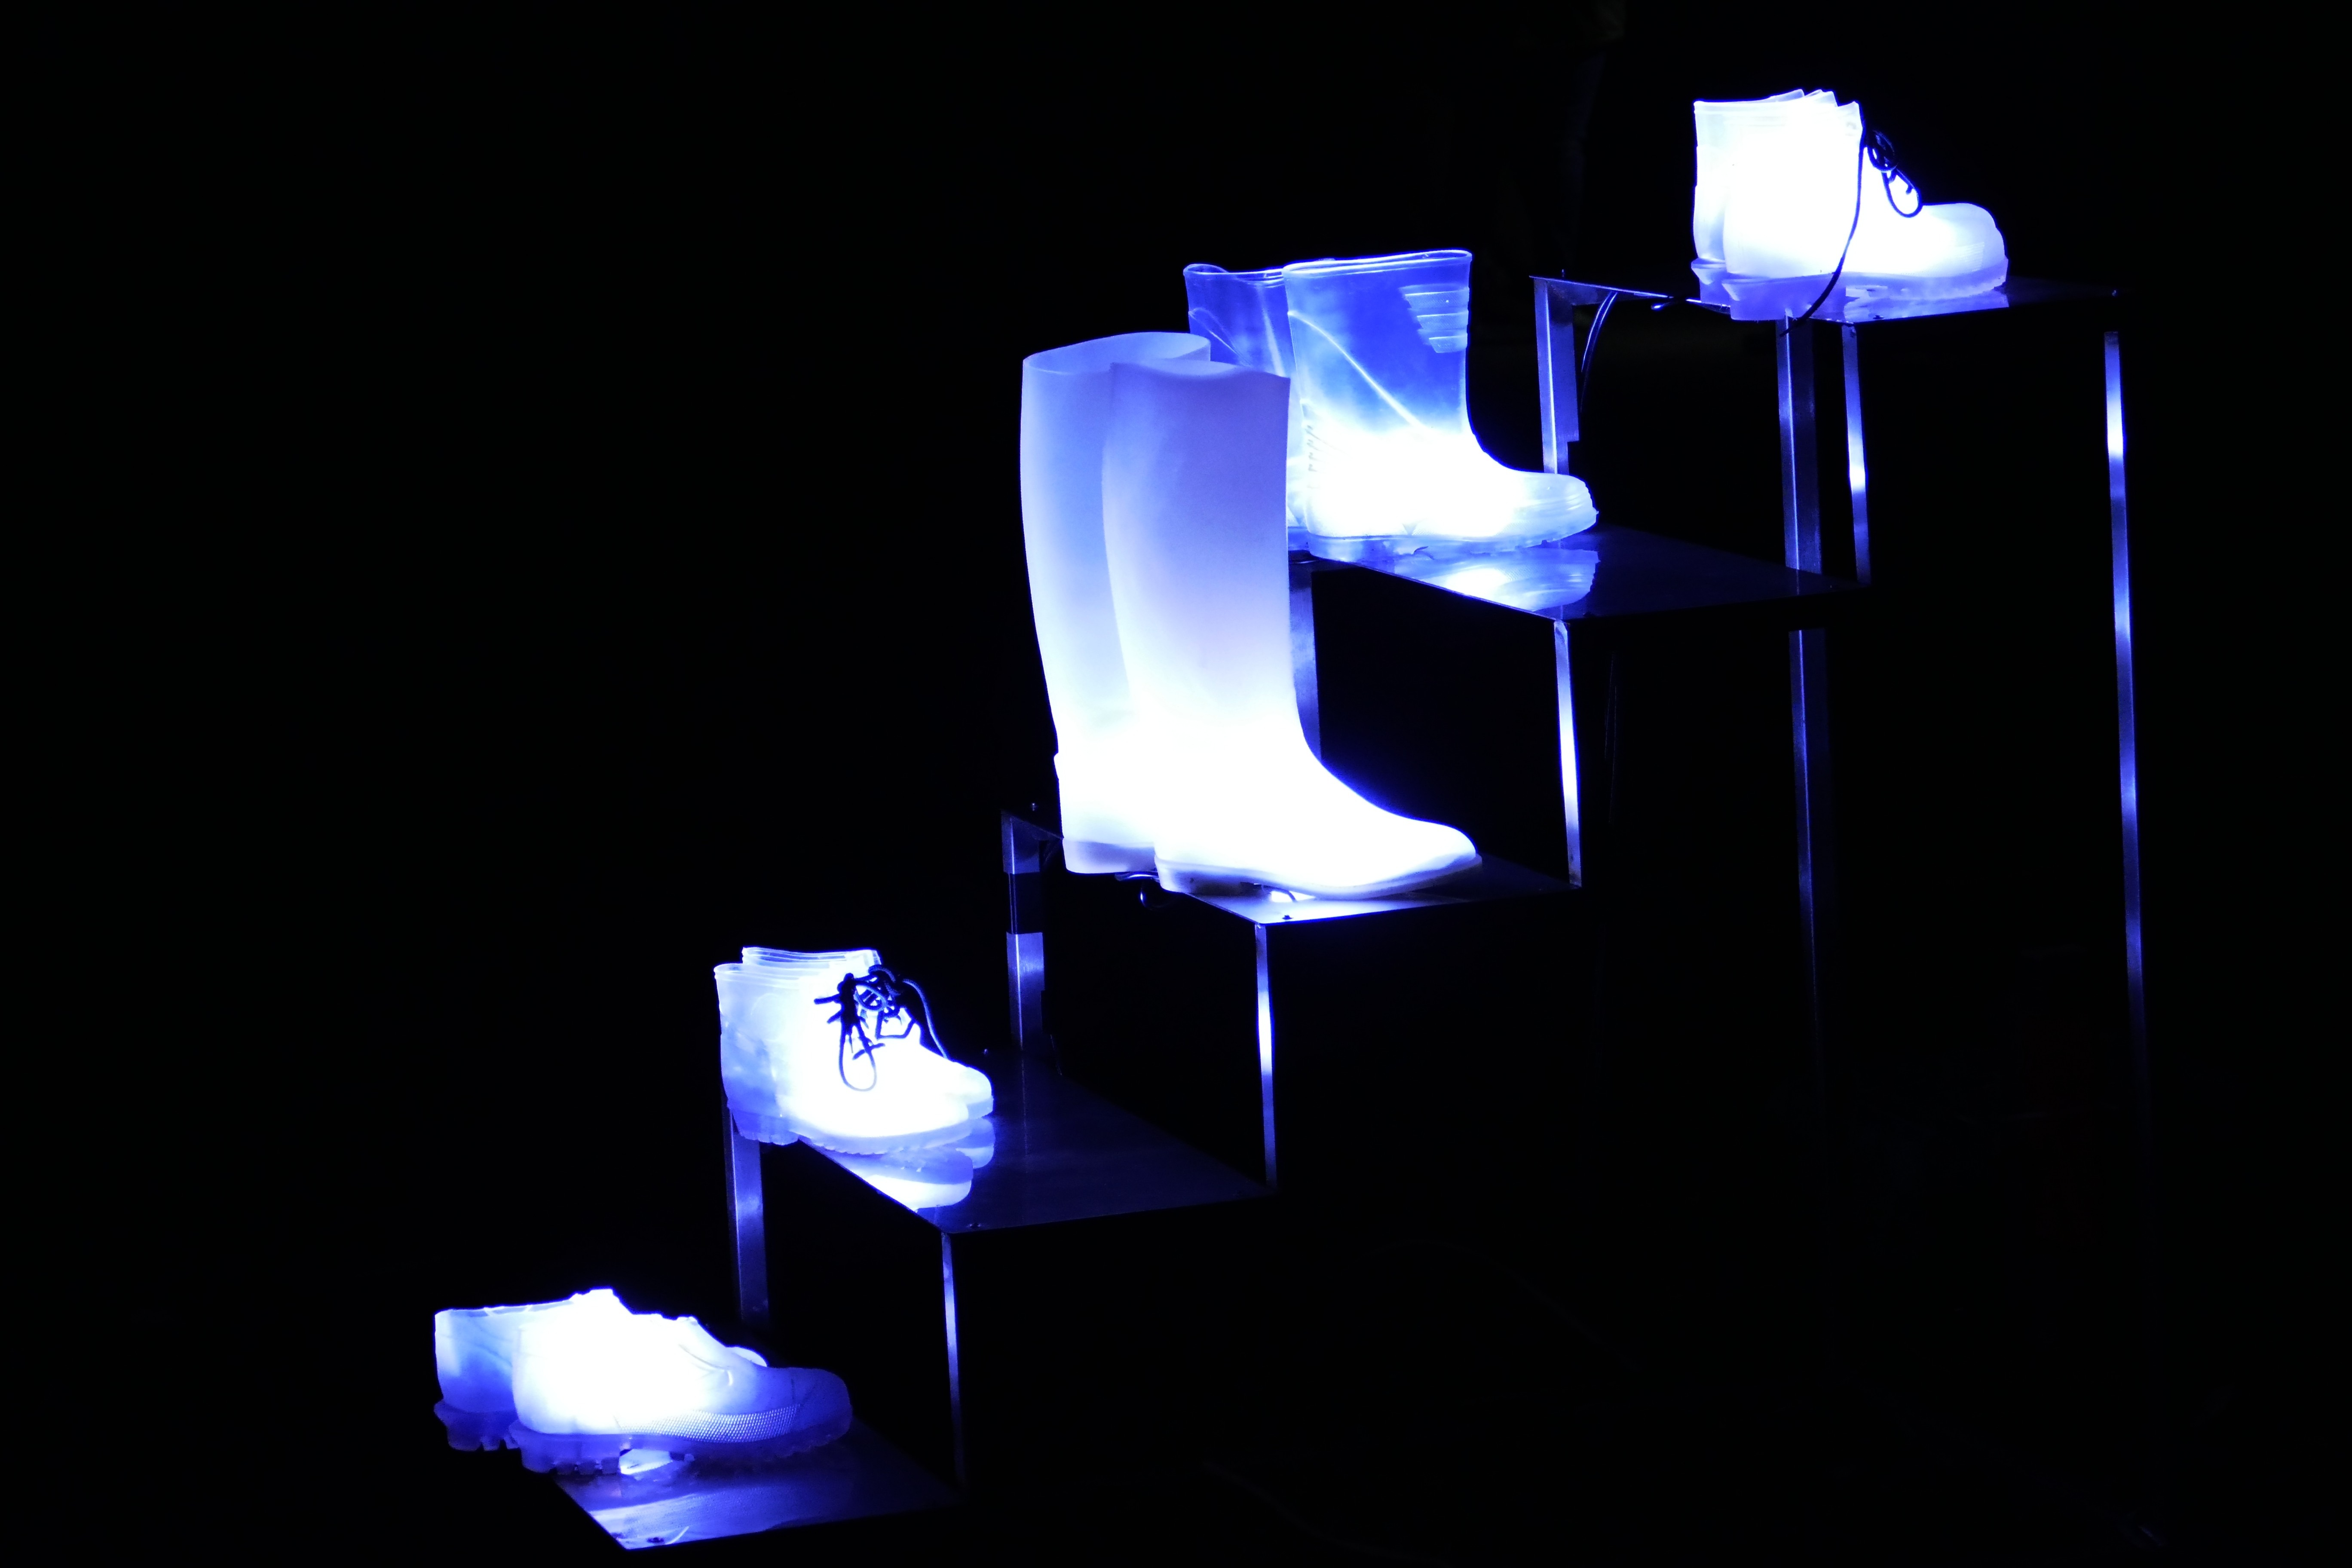
light, night, dark, evening, park, flame, darkness, blue, tourism, lighting, eat, shoes, sculpture, boots, shape, light installation, north rhine westphalia, parking lights, gruga, gruga eat